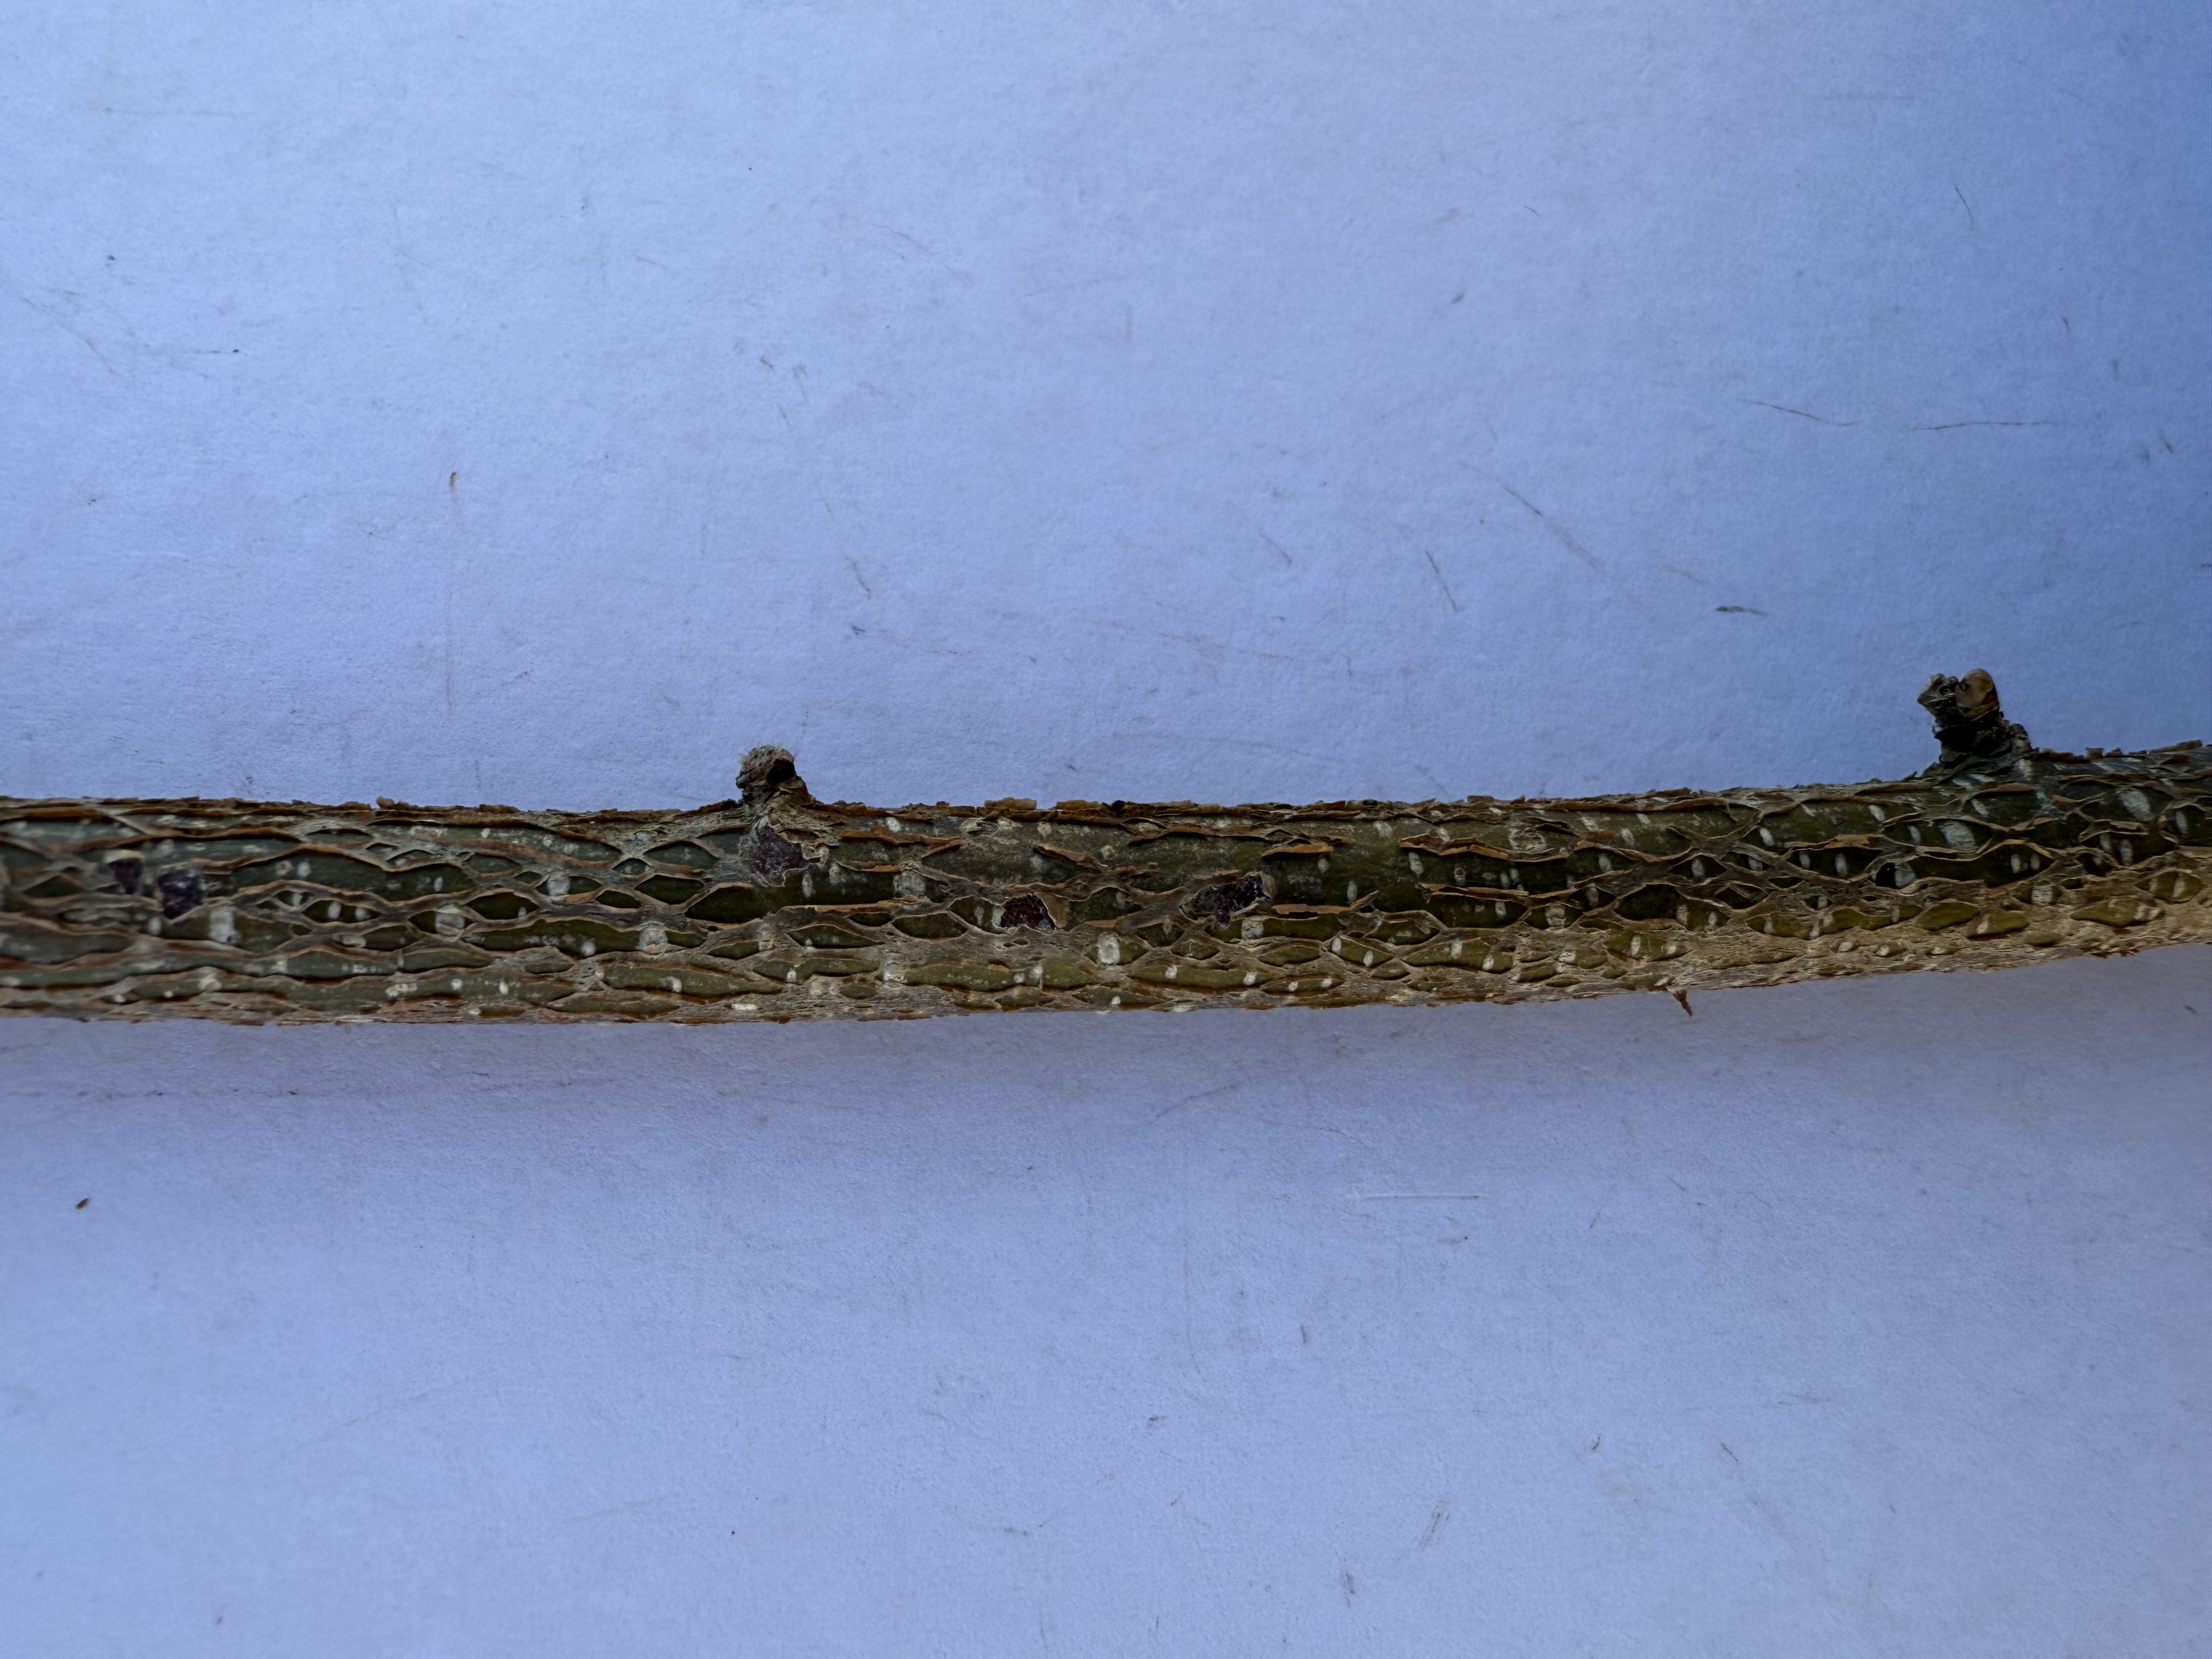
Variety: Hazelnut